Mid City, Los Angeles

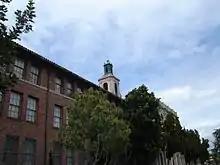
Alexander Hamilton High School

Mid City residents aged 25 and older holding a four-year degree amounted to 16.8% of the population in 2000, about average for both the city and the county.